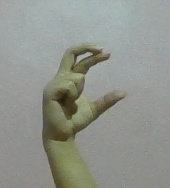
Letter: thal